Ana Juan

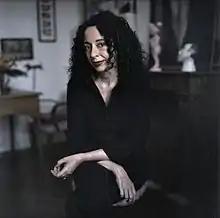
Juan in a Photo by Laura Martínez Lombardía

After graduating in fine arts from Universidad Politécnica in Valencia (1982), she moved to Madrid at the height of the movida madrileña and in the early 1980s she collaborated with magazines such as "La Luna" and "Madriz" (where "for the first seven months of the magazine's life, [she] was the only regular female artist" and for which "she authored seventeen comic book works" and illustrated many scripts for other artists).